Eric Parnes

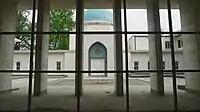
"Empty Seat at Embassy Row" (2013).

In January 2014, the Ayyam Gallery premiered at their DIFC location in Dubai an exhibition of Eric Parnes' photographs of the remaining interiors of the Former Embassy of Iran in Washington, D.C. The building has been "long and abandoned", and still is, shuttered and inaccessible in over three decades since its closure circa 1979-1980 with the Iranian Revolution and the resulting severance of dialogue with the United States due to the Iran Hostage Crisis . Parnes' imagery showcases the remaining visual legacy of the Embassy, renowned for its active social presence in the 1960s and 1970s as an immensely popular party destination in Washington, D.C. under the leadership of then-Ambassador Ardeshir Zahedi, who was interviewed during the exhibition about Parnes stating “We have had a long friendship,” he said. “Iran and the U.S., they need each other. They may be friends; they must be friends.”. Frequent political and celebrity guests included Barbra Streisand, Elizabeth Taylor, Frank Sinatra, Sen. Edward "Ted" Kennedy, Secretary of State Henry Kissinger and Andy Warhol.Barbara Walters wrote: "The number one embassy when it came to extravagance and just plain enjoyment was the Iranian Embassy." Parnes' stylized photographs, on the other hand, now show an empty, dark building yet that still holds remarkably preserved elements of elaborate Persian mosaics and mirrored rooms amidst the general decay.